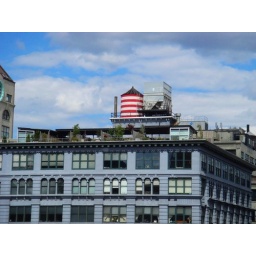
The water tower stood out from the blue sky behind it and the blue building it sits above. It's in DUMBO.